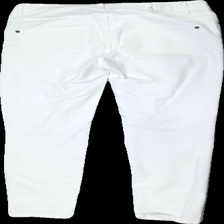
View: back
Type: Jeans
Category: Ladies
Brand: Lindex
Colors: White
Material: 81% cotton, 19% polyester
Cut: Regular
Size: 38
Season: Summer
Stains: Major
Damage: Brown stains
Damage location: bottom right
Damage 2: Black stains
Damage 2 location: bottom right
Damage 3: Black stains
Damage 3 location: middle right
Price range: <50
Recommended usage: Export
Description: White jeans